Alpha-ketoglutarate-dependent hydroxylases

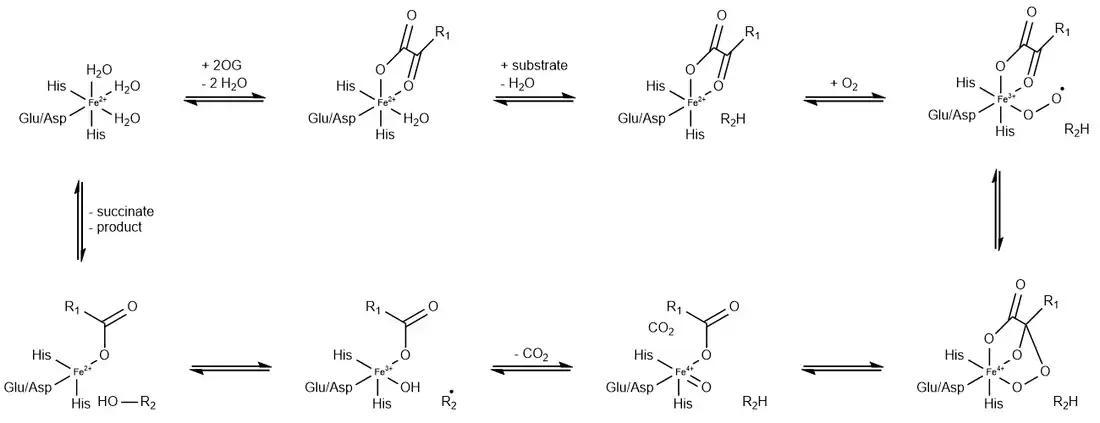
Consensus catalytic mechanism of the αKG-dependent dioxygenase superfamily.

All αKG-dependent dioxygenases contain a conserved double-stranded β-helix (DSBH, also known as cupin) fold, which is formed with two β-sheets.